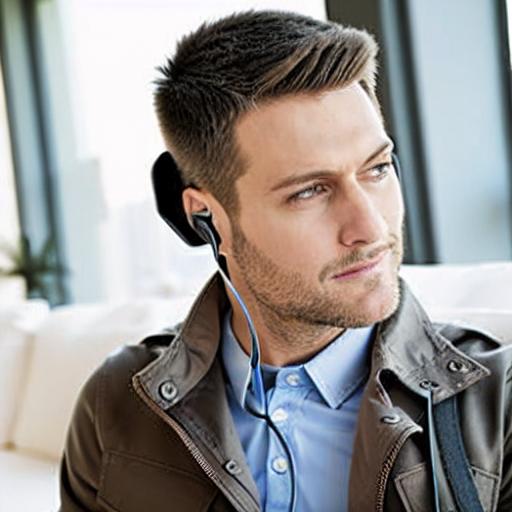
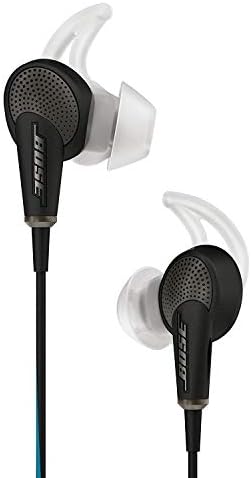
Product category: headphones
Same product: no